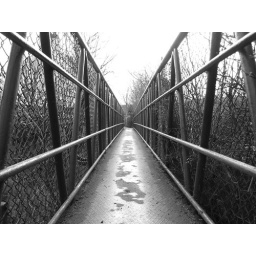
bridge over the river bollin